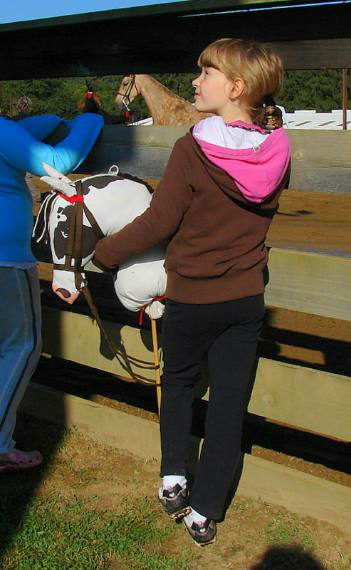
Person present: Yes